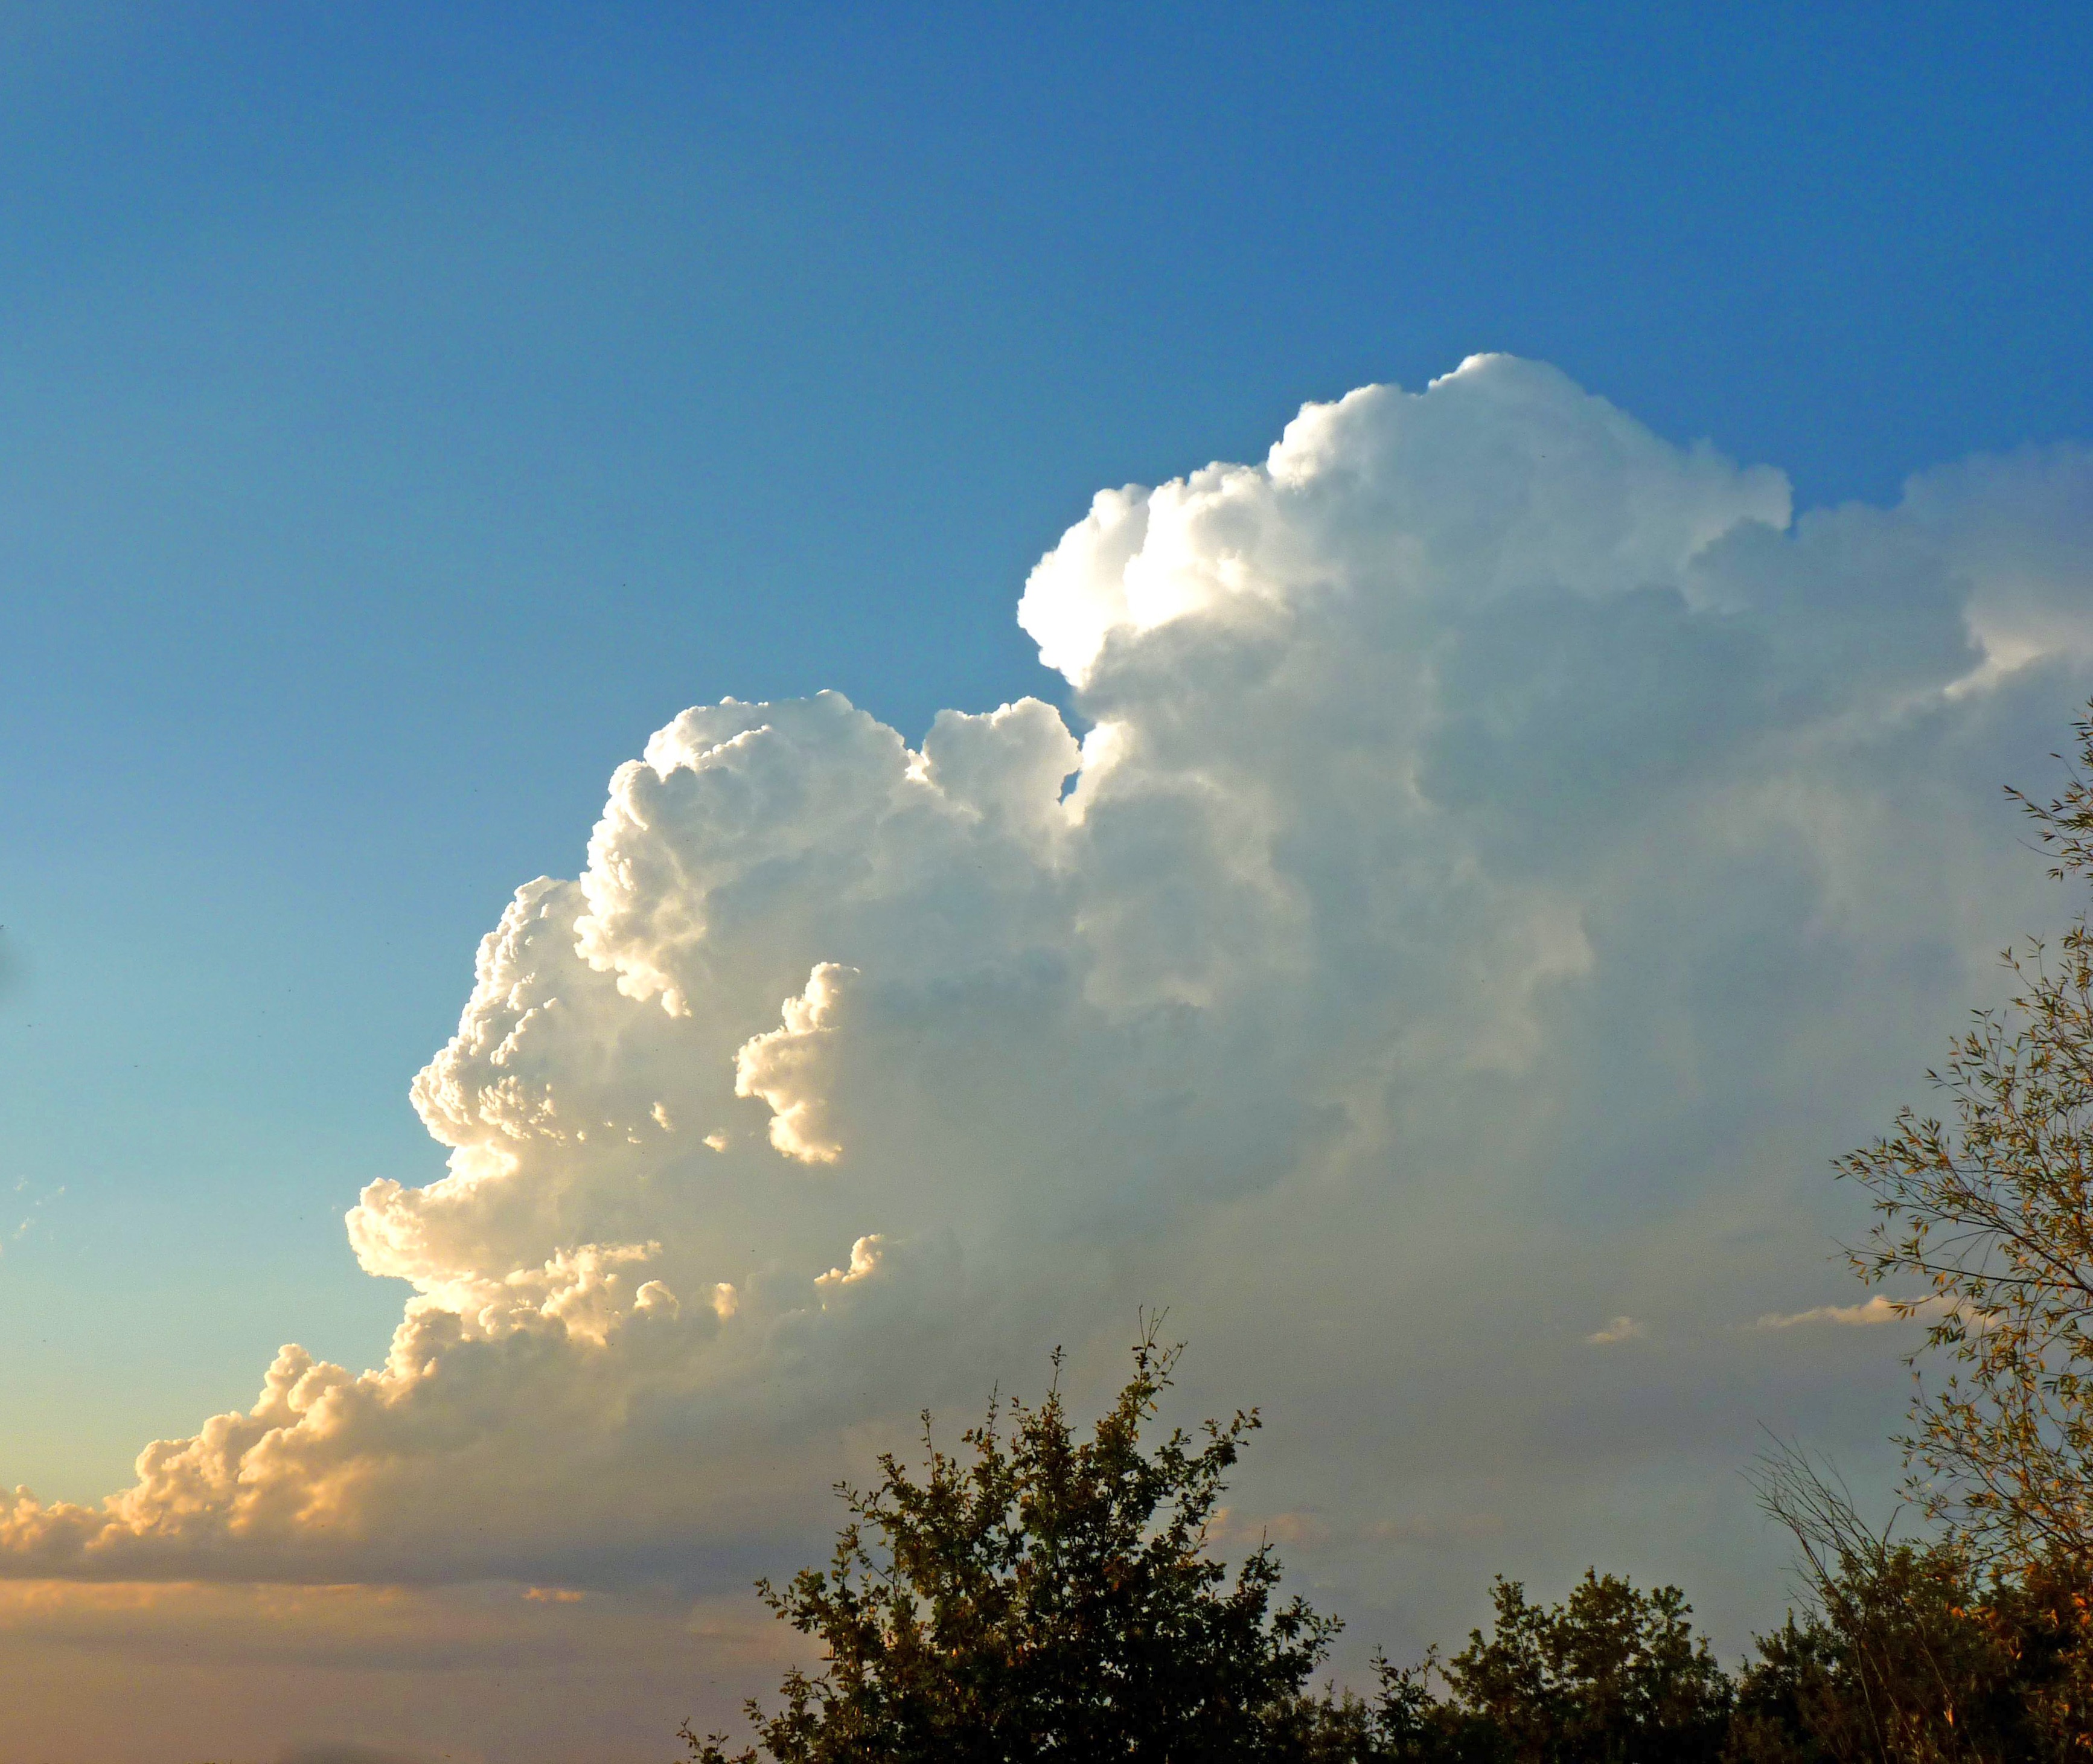
horizon, cloud, sky, sunset, field, sunlight, morning, dawn, atmosphere, dusk, daytime, storm, cumulus, colors, afterglow, meteorological phenomenon